Lewisham station

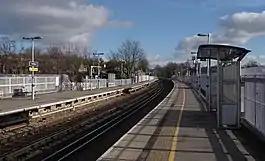
National Rail station

Lewisham is an interchange station in the area of Lewisham, south-east London, England. It provides Docklands Light Railway (DLR) and National Rail services. On the National Rail network, it lies from and is operated by Southeastern.